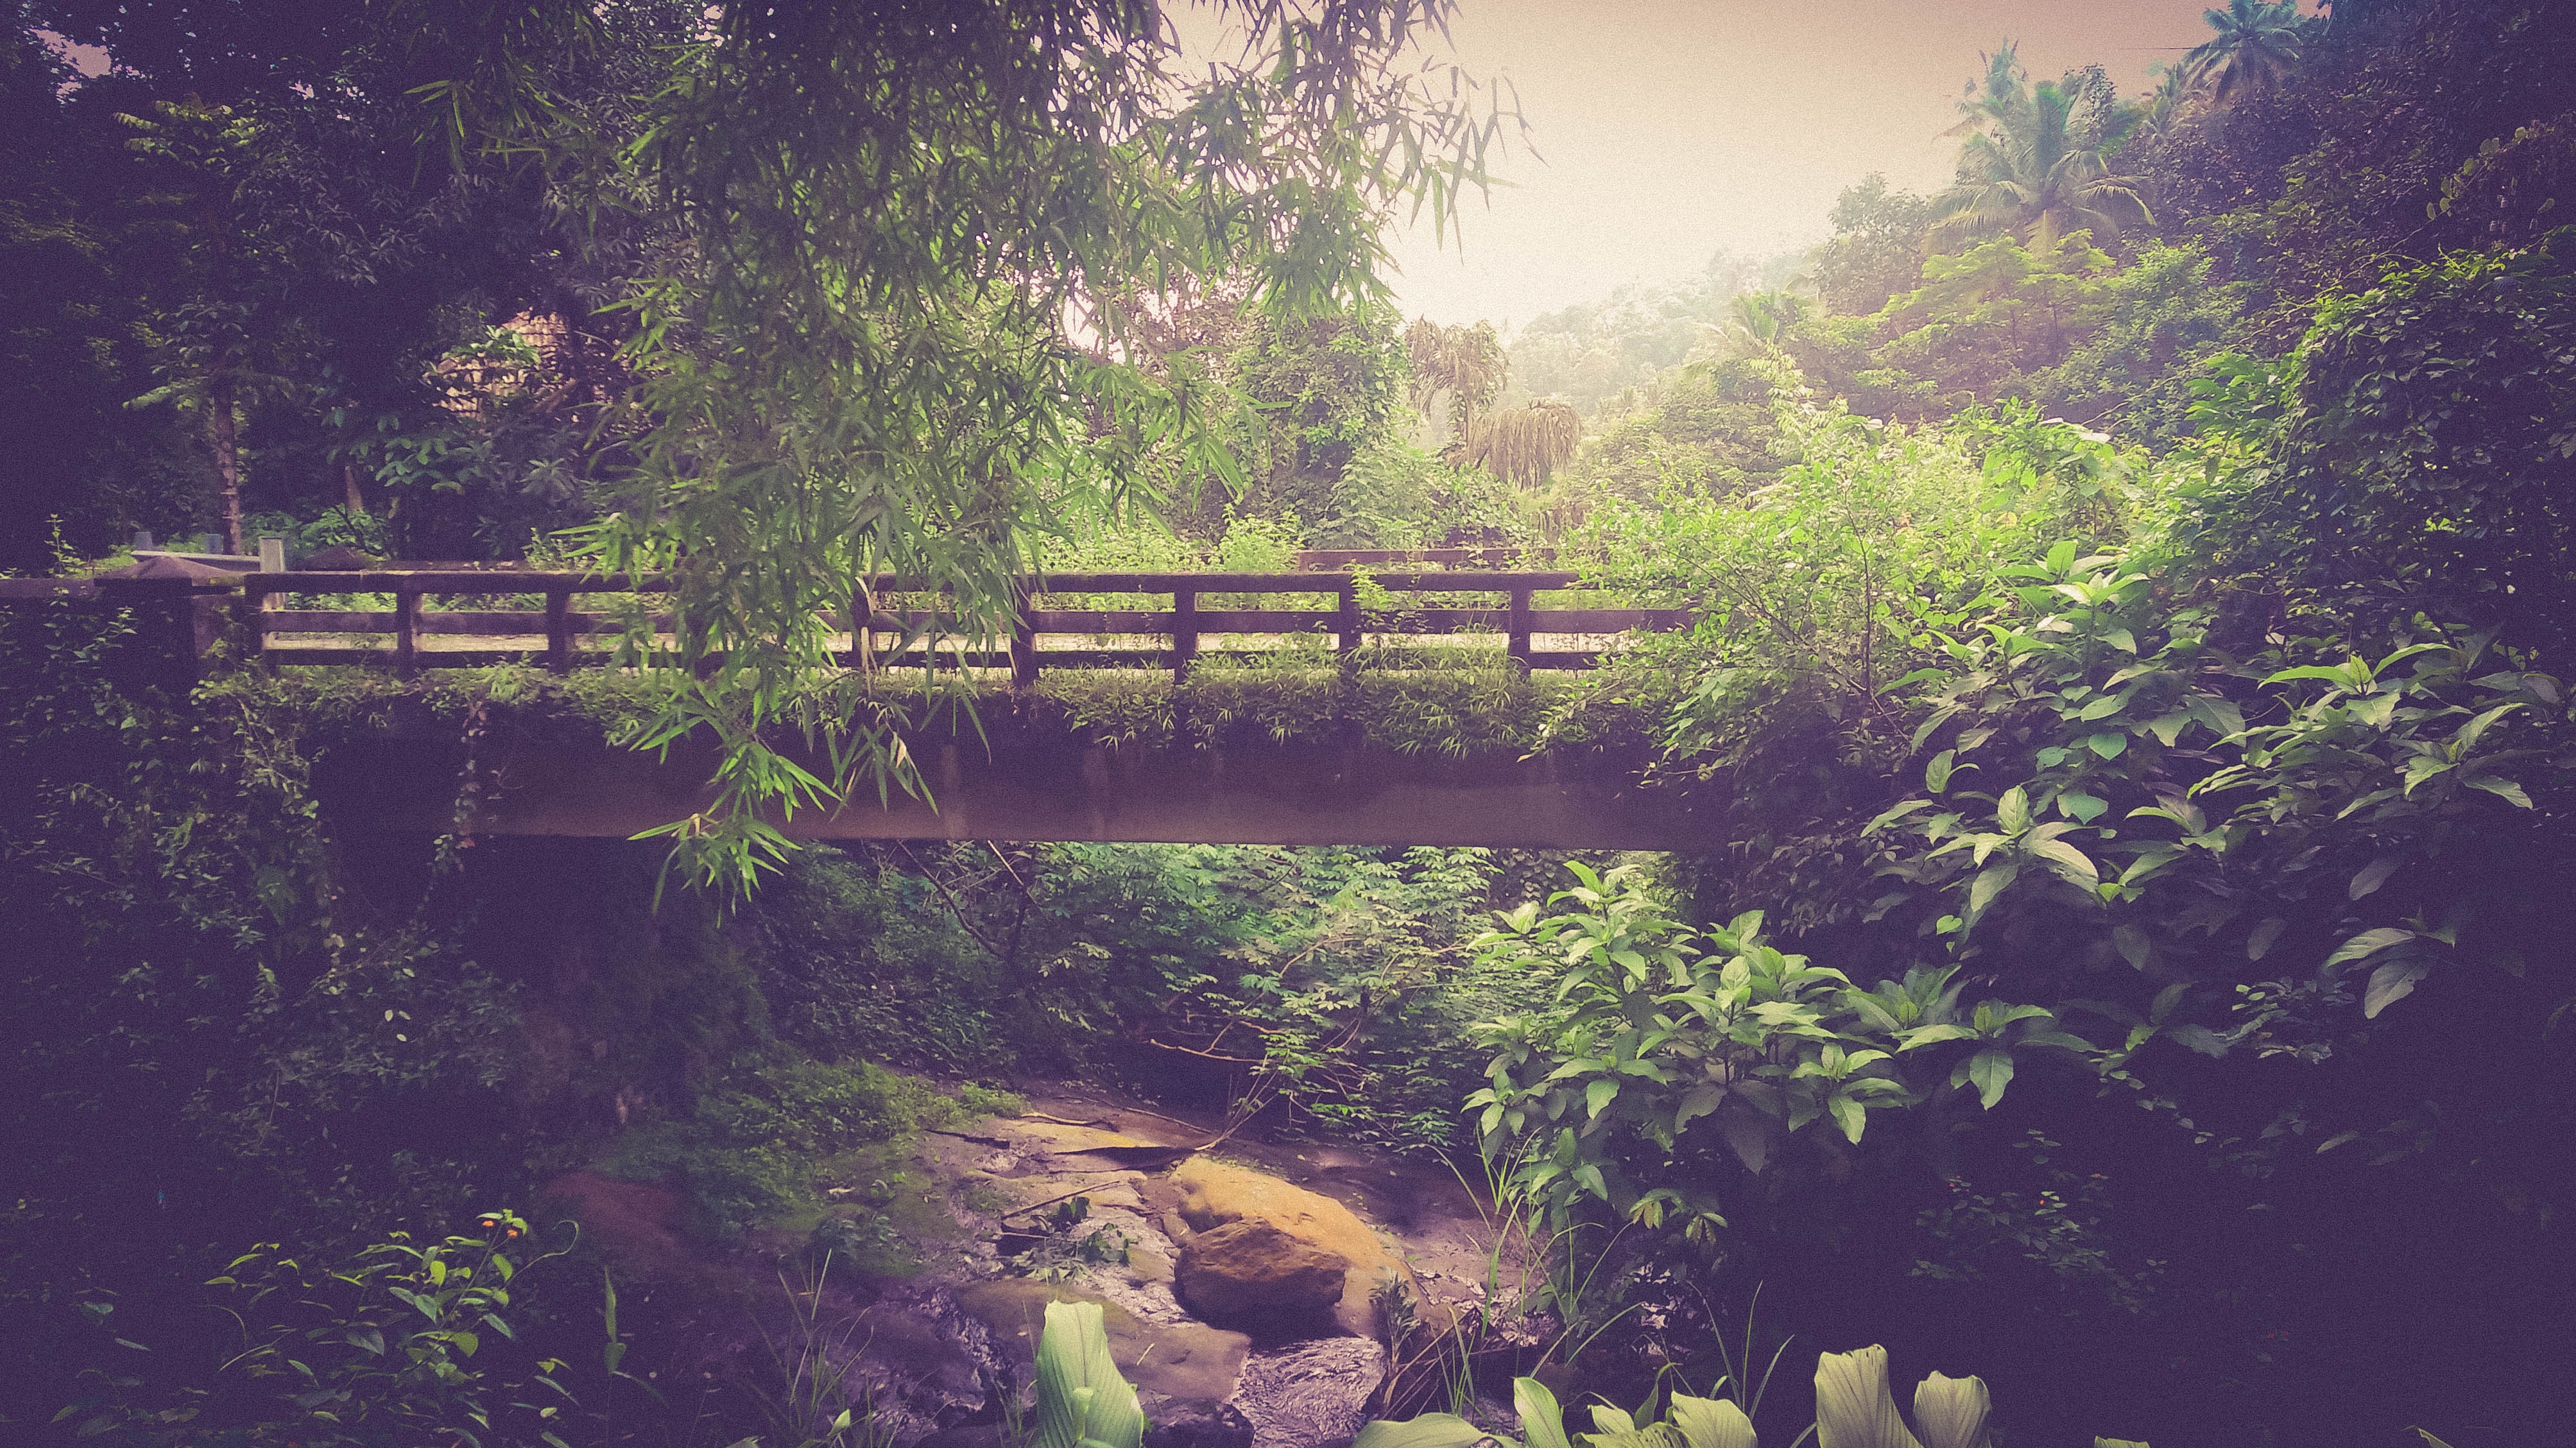
nature, natural landscape, sky, water, green, vegetation, wilderness, tree, natural environment, nature reserve, cloud, light, beauty, water resources, morning, mountain, sunlight, river, botany, reflection, waterway, watercourse, spring, landscape, forest, plant, bank, rural area, lake, national park, garden, jungle, pond, bridge, hill station, meteorological phenomenon, world, tourism, stream, rainforest, woodland, state park